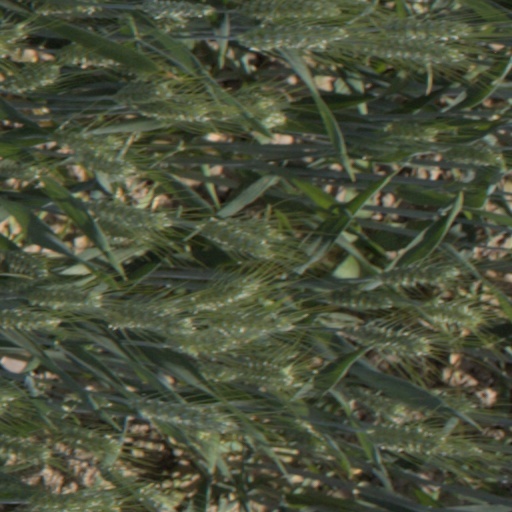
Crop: wheat